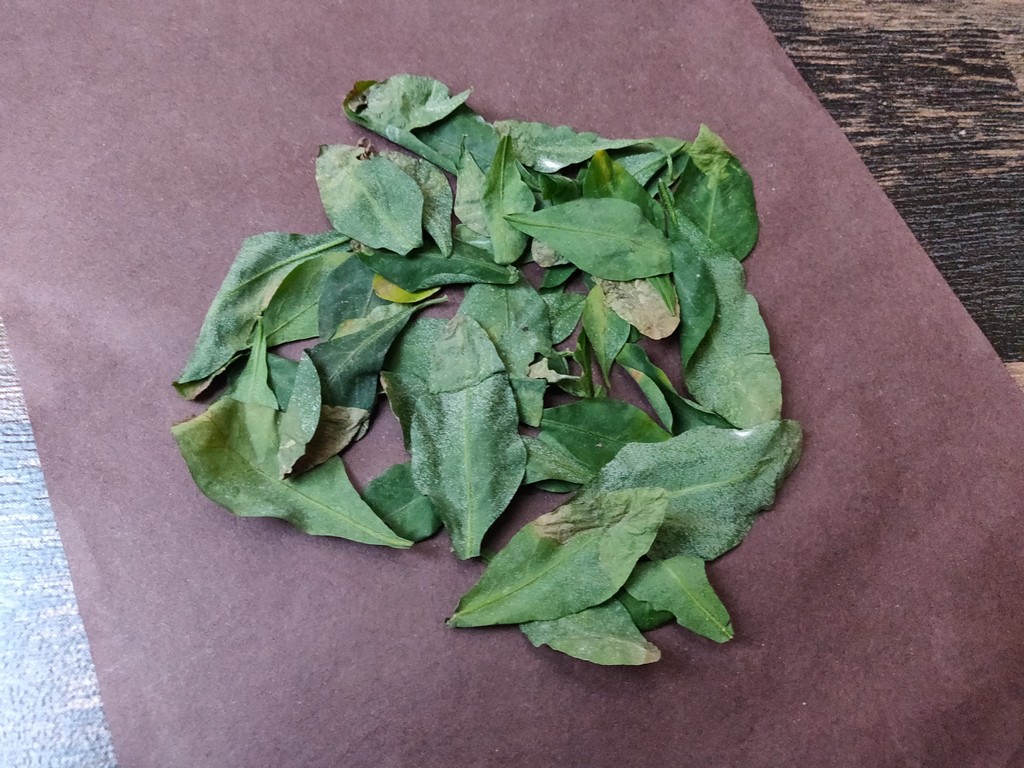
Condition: Unhealthy
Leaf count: multiple
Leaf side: unknown